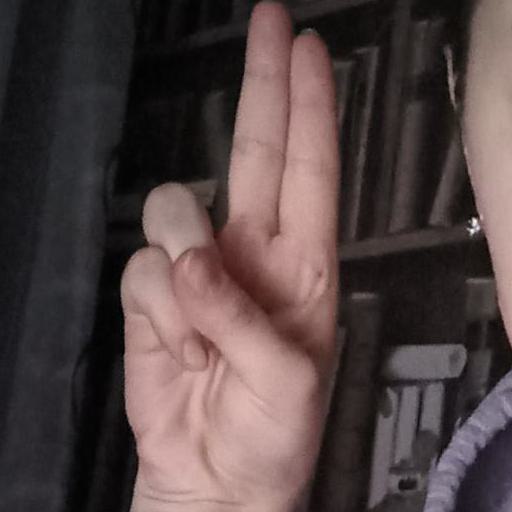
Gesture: two_up